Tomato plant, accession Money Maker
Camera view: vertical (180 deg); turntable rotation: 300 degrees
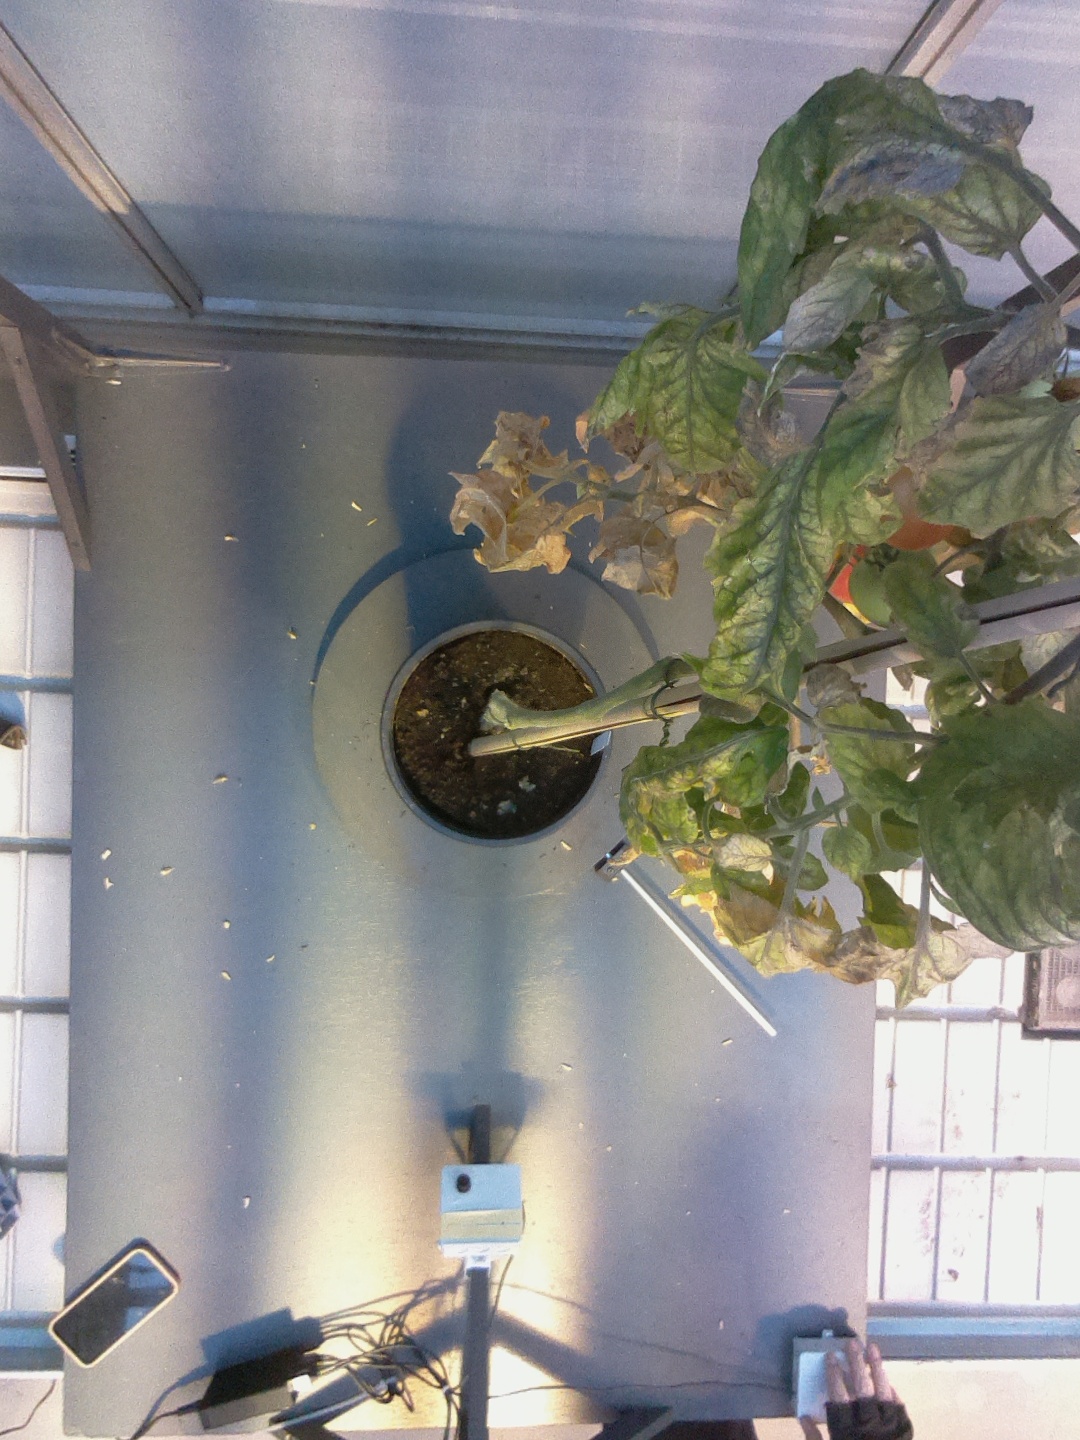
BBCH growth stage 84: 40%-50% of fruits show typical fully ripe color